Rick Barry

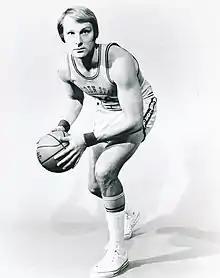
Barry's publicity photo in 1972

Barry was drafted by the San Francisco Warriors with the second pick of the NBA draft. In his pro debut, the team more than doubled its wins total from 17 to 35 and was in playoff contention until the final game of the regular season. Nicknamed the "Miami Greyhound" by longtime San Francisco Bay Area broadcaster Bill King because of his long and slender physical build, whippet-like quickness, and remarkable instincts, the Barry won the NBA Rookie of the Year Award after averaging 25.7 points and 10.6 rebounds per game in the 1965–66 season.